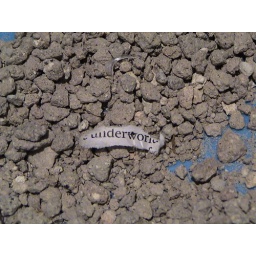
Things spotted in the cat litter